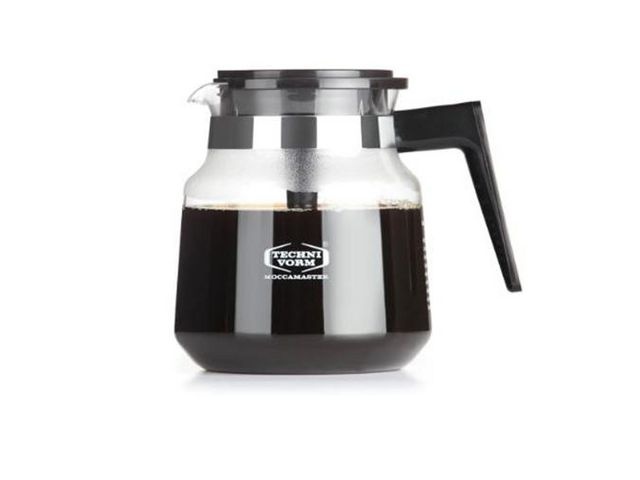
Glaskanna MOCCAMASTER Original 1,25L
Tillbehör till Moccamaster! glaskannan rymmer 1,25 liter och passar till Moccamaster KB-, K-, H-, HB- och Manual-bryggare med mekanisk droppstopp-funktion. De eleganta kannorna till Moccamasters kaffebryggare är utformade för att bevara den utsökta aromen från det nybryggda kaffet medan det står på värmeplattan. Det medföljande blandningslocket ser till att kaffearomerna blandas jämnt under bryggningen, samt garanterar en jämn kvalitet och att varje kopp kaffe smakar fantastiskt. Håll kannan i toppskick och se till att kaffearomerna kommer till sin rätt genom att rengöra den efter varje användning. - Glaskanna och blandningslock - 1,25 liter - Passar till: KB-, K-, H, HB- och manualbryggare med mekanisk droppstoppfunktion
Brand: Moccamaster
Category: Home & Garden > Kitchen & Dining > Kitchen Appliance Accessories > Coffee Maker & Espresso Machine Accessories > Coffee Decanters